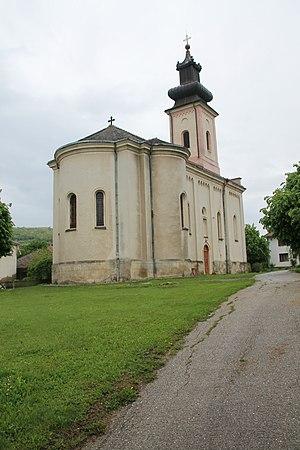
L'éparchie de Šumadija est une éparchie, c'est-à-dire une circonscription de l'Église orthodoxe serbe. Située au centre de la Serbie, elle a son siège à Kragujevac. À sa tête se trouve l'évêque Jovan.
Les monuments culturels protégés constituent une catégorie de monuments de Serbie inscrits sur une liste de monuments bénéficiant de la protection de l'État. Il s'agit d'une troisième catégorie de monuments protégés classés, par leur importance, après les monuments culturels d'importance exceptionnelle et les monuments culturels de grande importance.